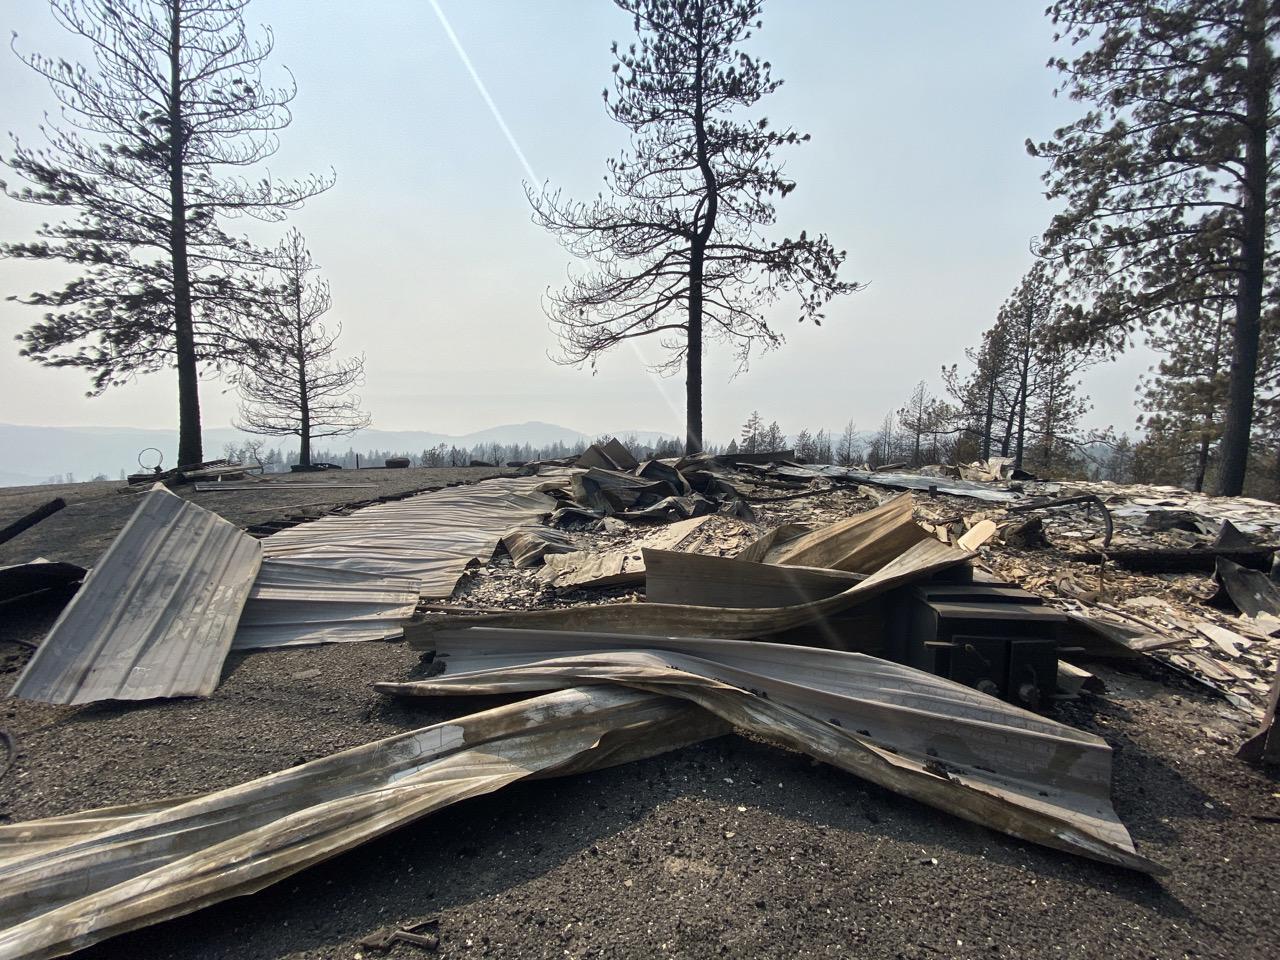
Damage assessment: destroyed